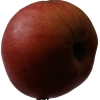
Label: Apple 17